Gad Lerner

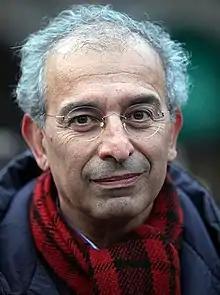
Gad Lerner in 2010

Lerner was born in Beirut in 1954. His father was the son of Jewish Ashkenazi parents who hailed from the Galician village of Drohobych, once part of the Austro-Hungarian Empire but now located in Ukraine. Moshe had been born in a Haifa kibbutz in Mandatory Palestine. His mother, Revital Taragan, was born in Tel Aviv, the daughter of Joseph Taragan, a wealthy Turkish Sephardic merchant and his wife Zipora, whose parents were Lithuanian intellectuals who adhered to the Hovevei Zion movement. Revital grew up in Beirut. In 1957, Lerner's family emigrated to Italy where they took up residence in Milan.